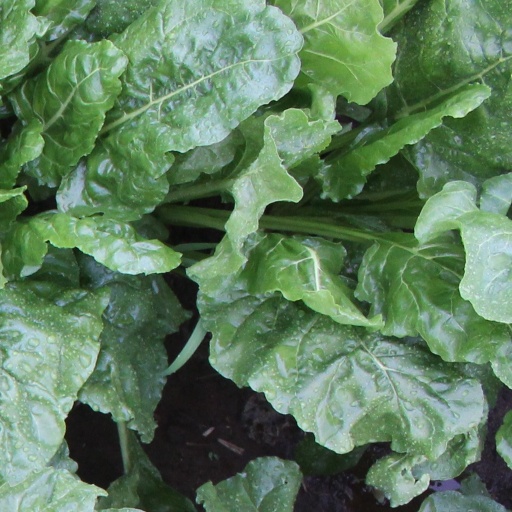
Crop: sugar beet